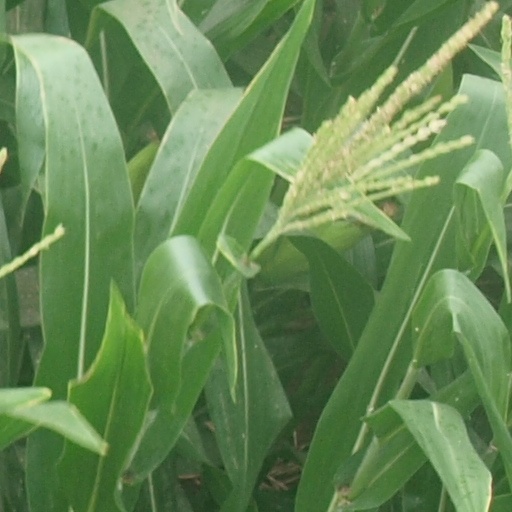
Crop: maize; corn